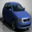
Label: automobile